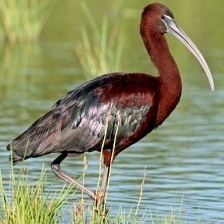
Species: GLOSSY IBIS
Scientific name: PLEGADIS FALCINELLUS